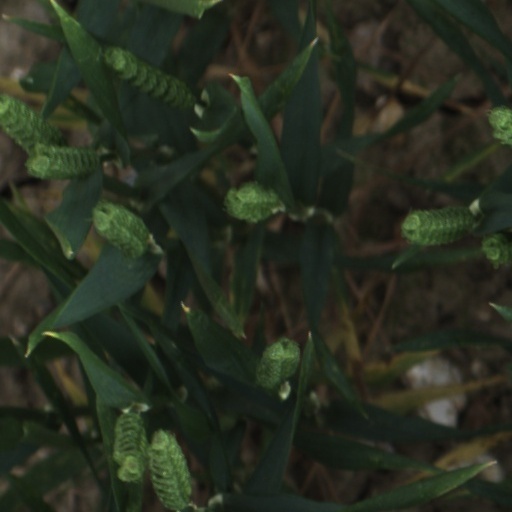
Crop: wheat